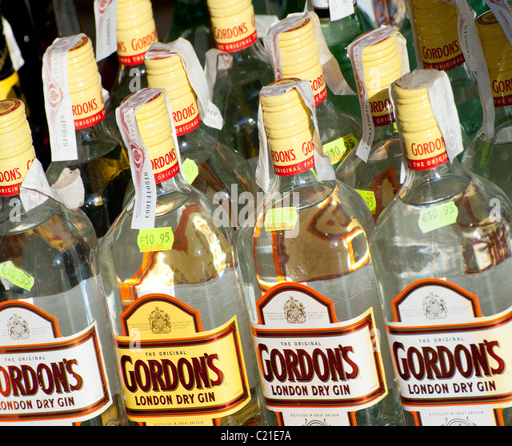
bottles of brand for sale in a shop